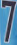
Number: 7